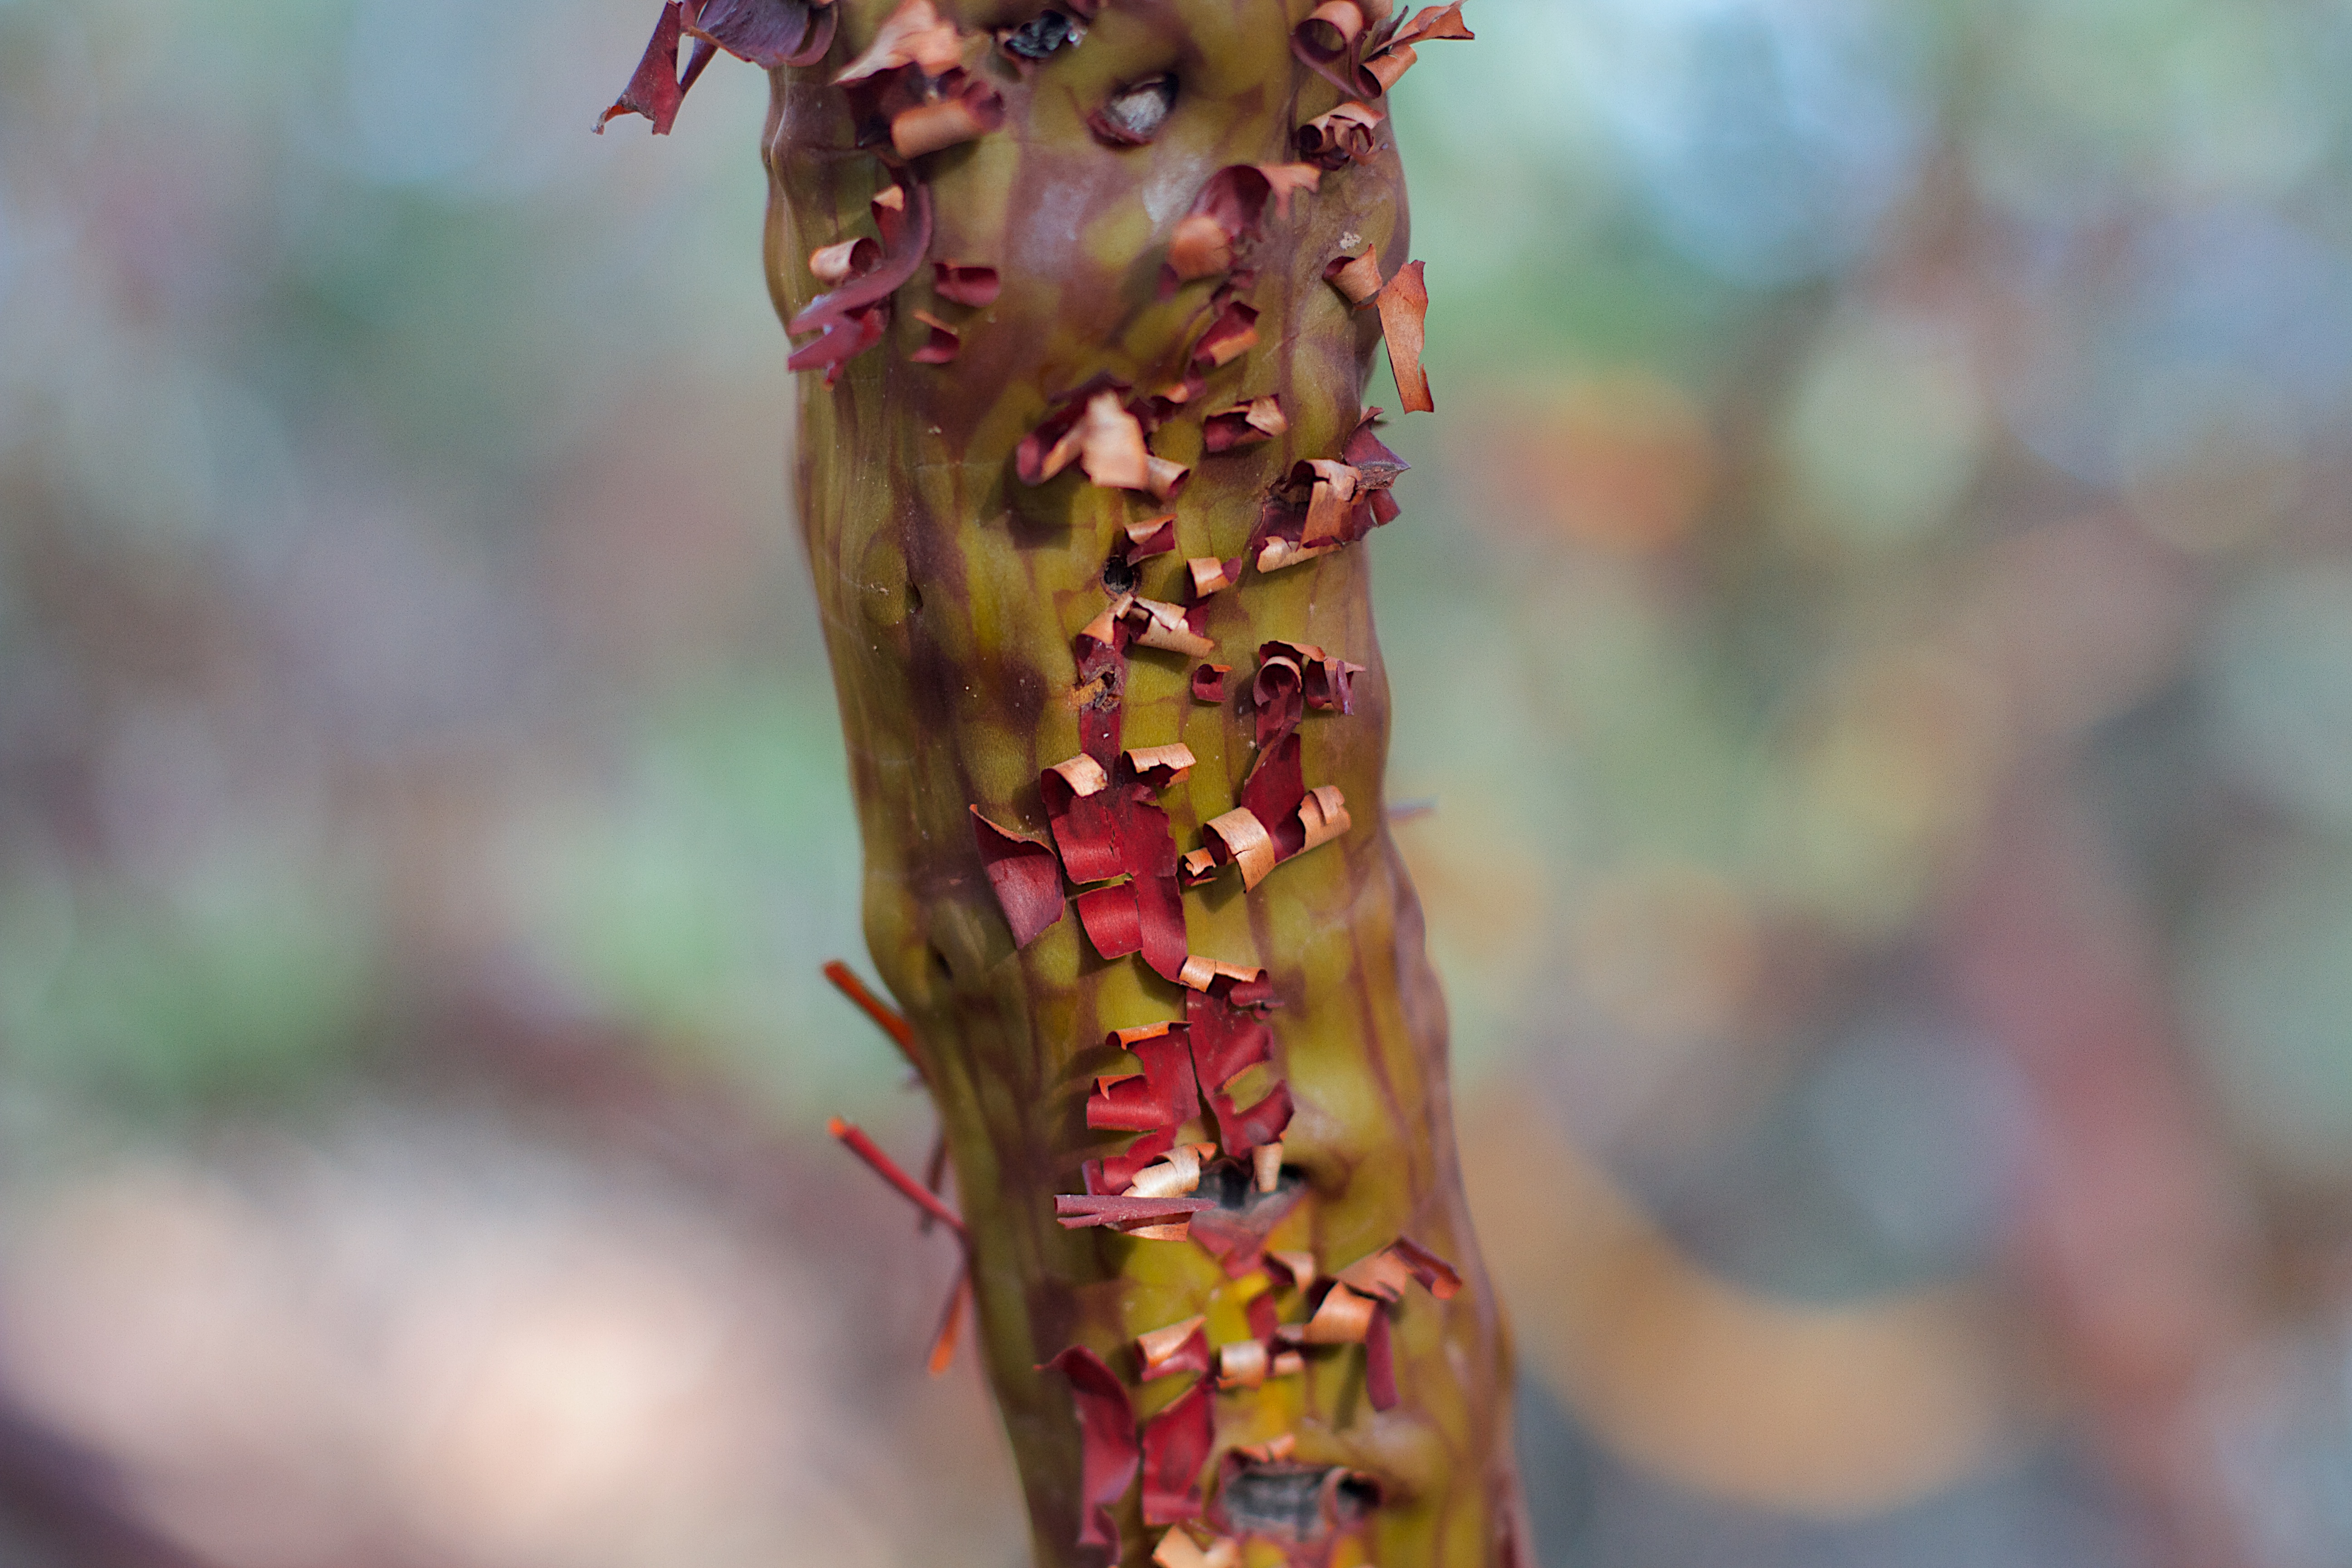
tree, nature, branch, blossom, plant, photography, leaf, flower, spring, green, red, produce, color, autumn, flora, season, close up, macro photography, plant stem